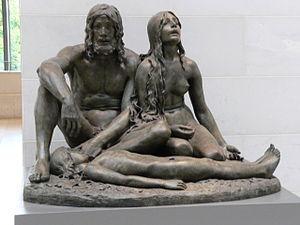
Le Statens Museum for Kunst, en abrégé SMK, est le principal musée du Danemark consacré aux beaux-arts. Il est situé dans la capitale, Copenhague.